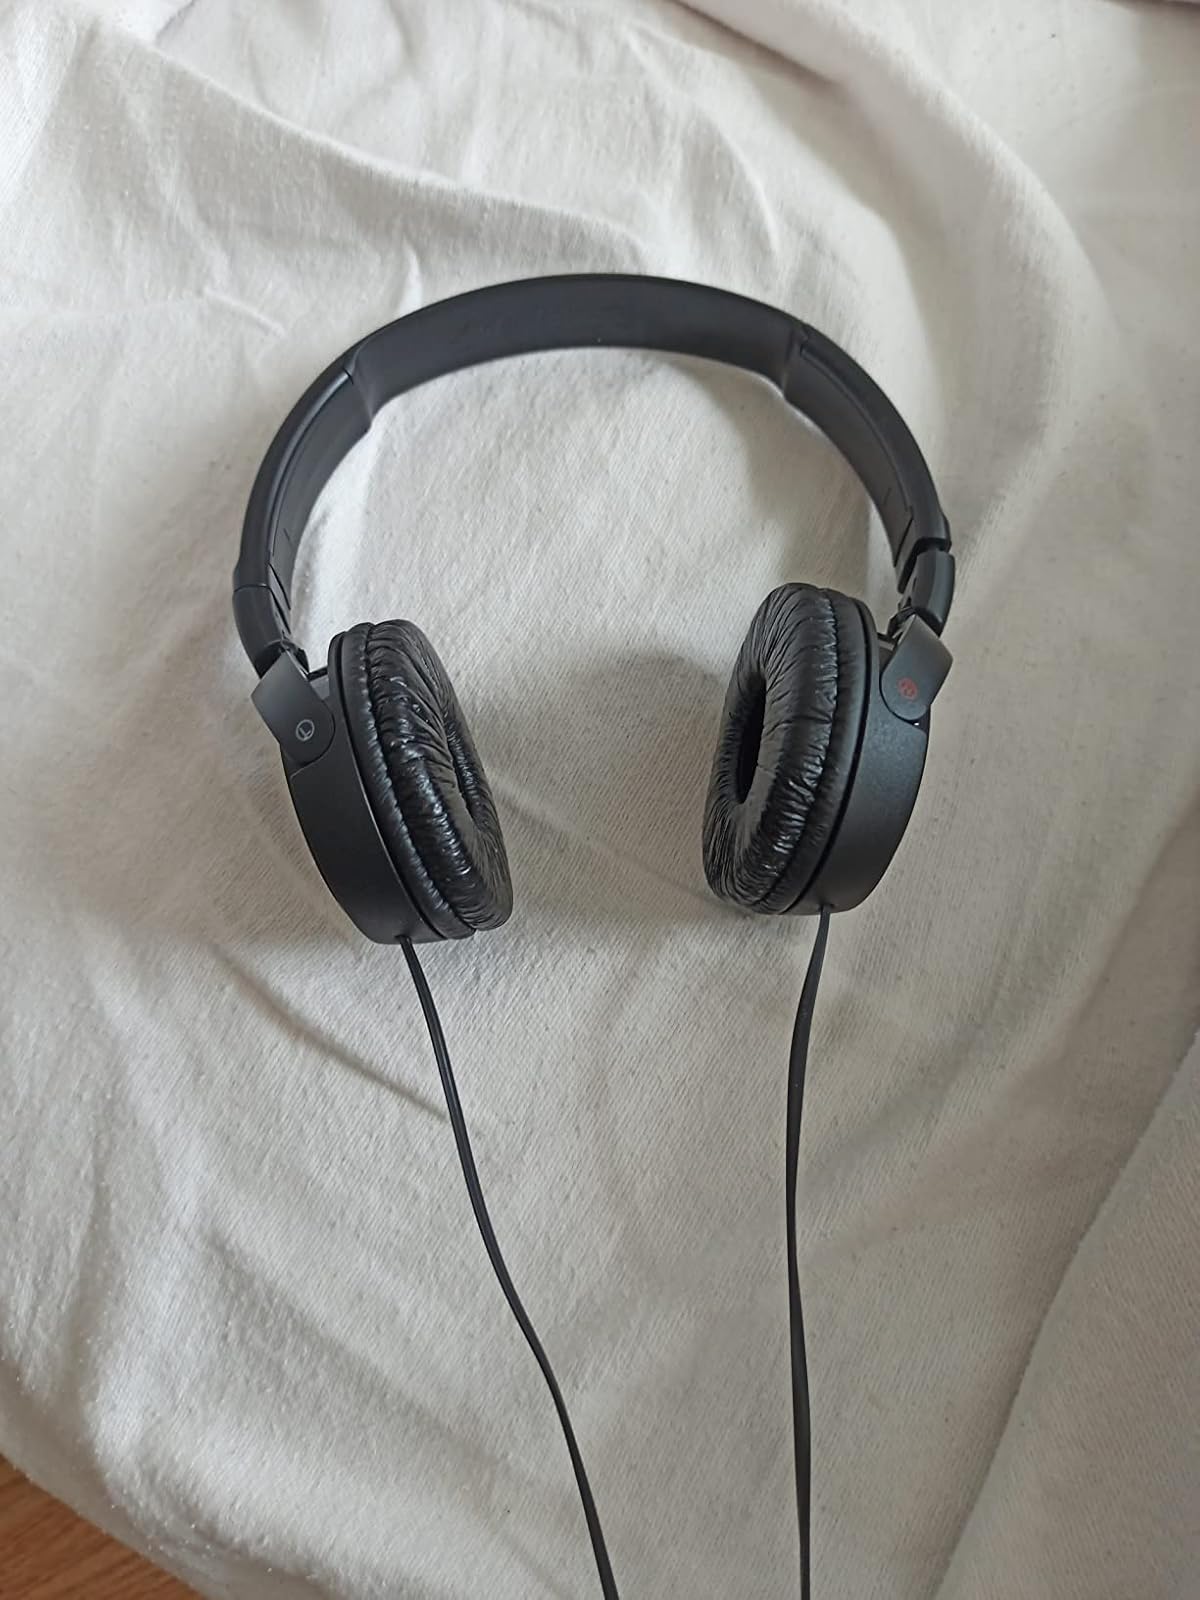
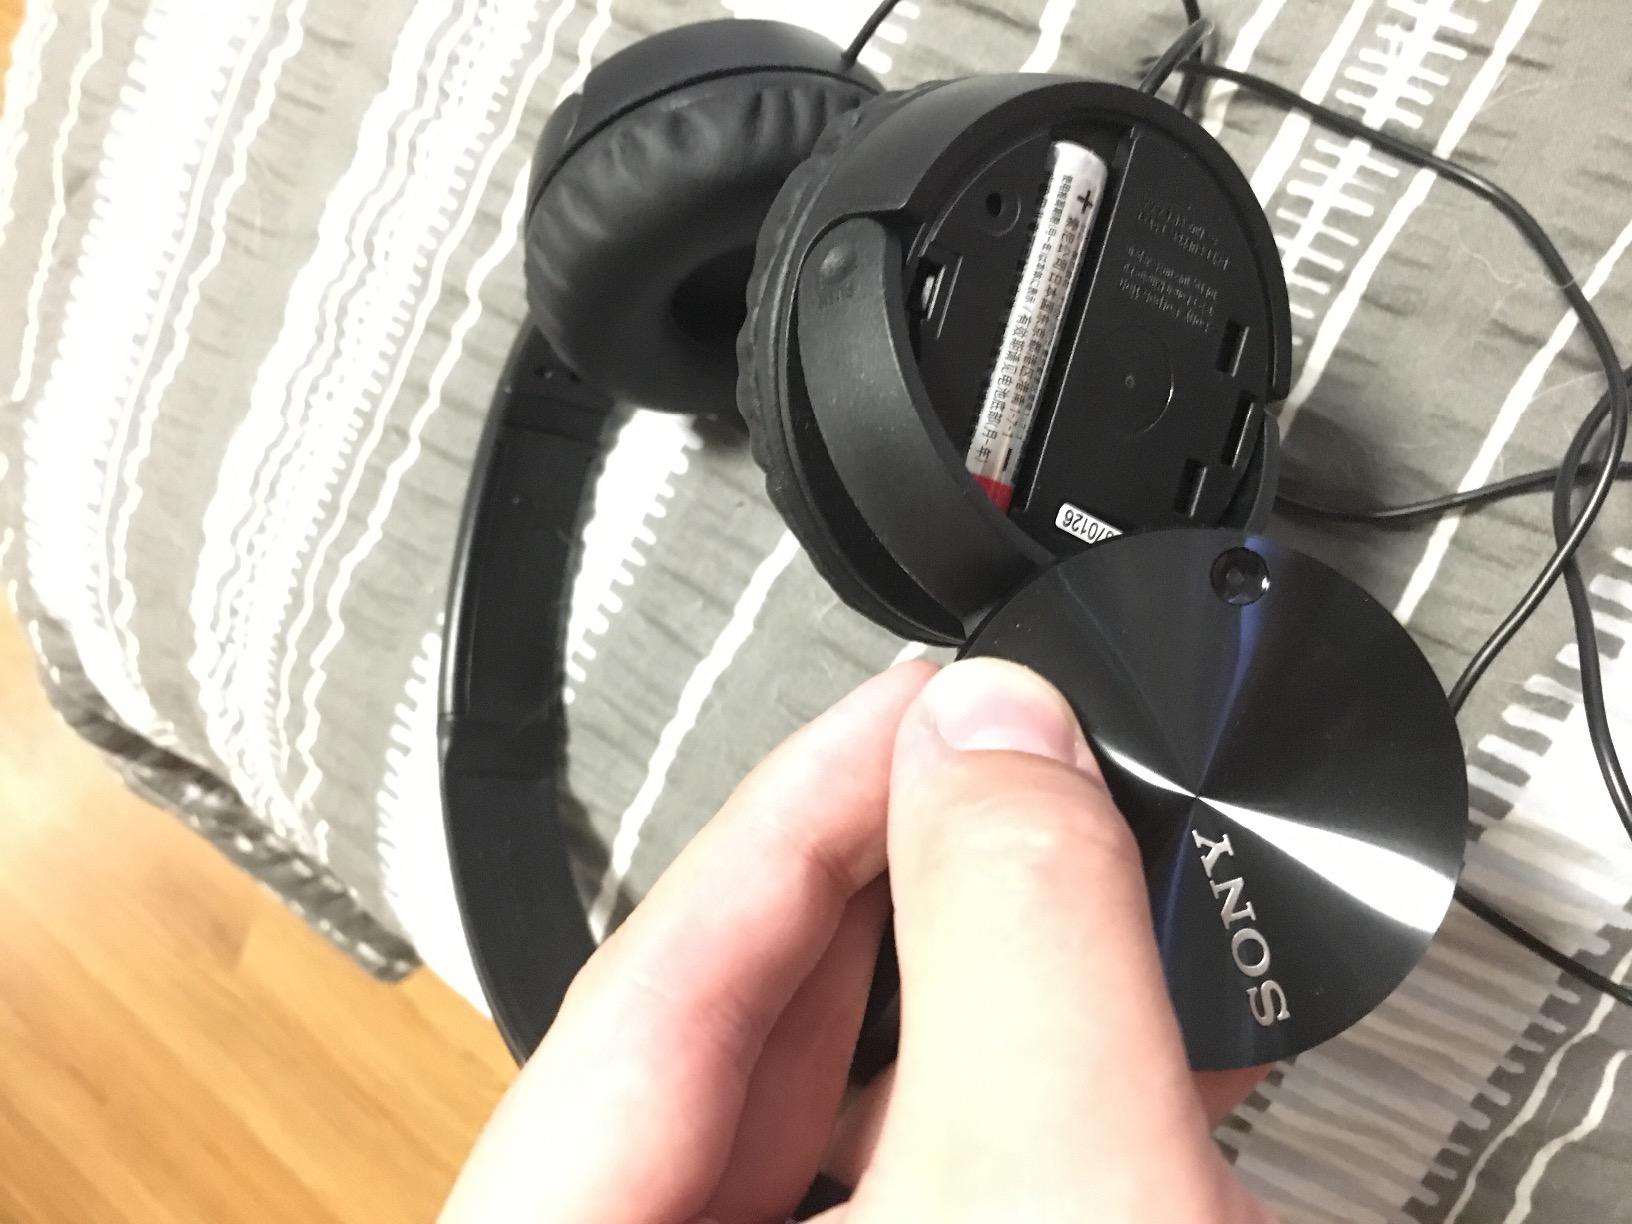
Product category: headphones
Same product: yes